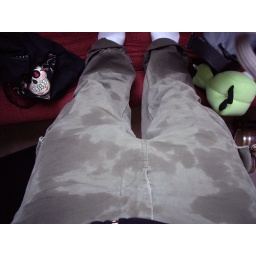
Warning: walking home in the rain leads to wet pants.